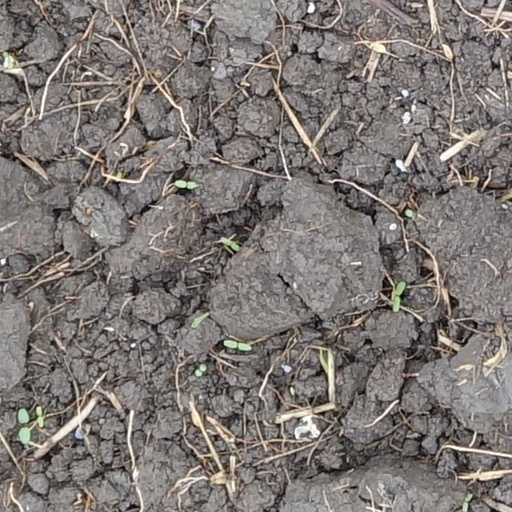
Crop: wheat